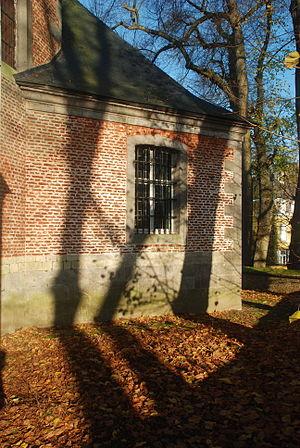
Belgique - Brabant wallon - Court-Saint-Étienne - Église Saint-Étienne
L'église Saint-Étienne est une église de style classique d'origine romane située sur le territoire de la commune belge de Court-Saint-Étienne, dans la province du Brabant wallon.